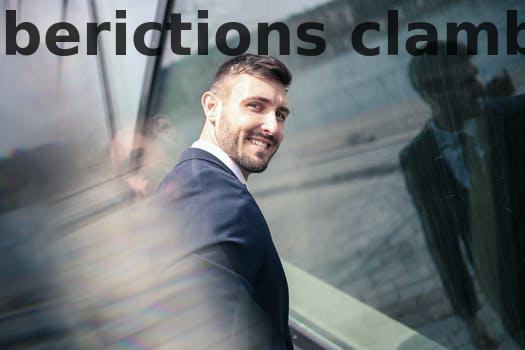
Label: Watermark